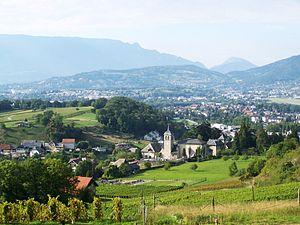
Vue sur la commune de St-Jeoire-Prieuré depuis les hauteurs de ses vignobles. Visibles également en arrière-plan les communes de Challes les Eaux et la Ravoire, près de Chambéry, en Savoie.
Le Saint-jeoire-prieuré, ou vin de Savoie Saint-jeoire-prieuré, est un vin blanc de Savoie. Le cru vin de Savoie Saint-jeoire-prieuré est une dénomination géographique au sein de l'appellation d'origine contrôlée vin de Savoie depuis 1973.